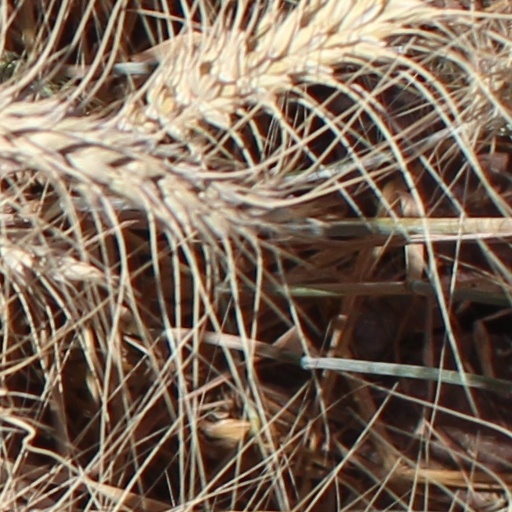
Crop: wheat